Sky position (RA, Dec in degrees): 187.239, 10.209
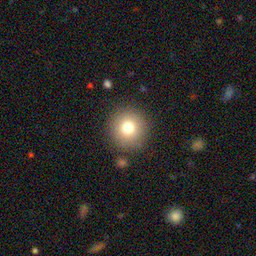
Galaxy morphology: Round Smooth Galaxies